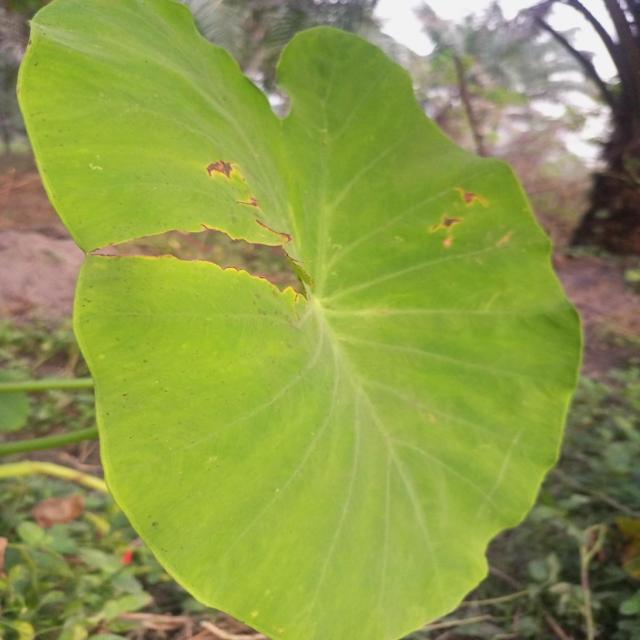
Label: Mid_Blight